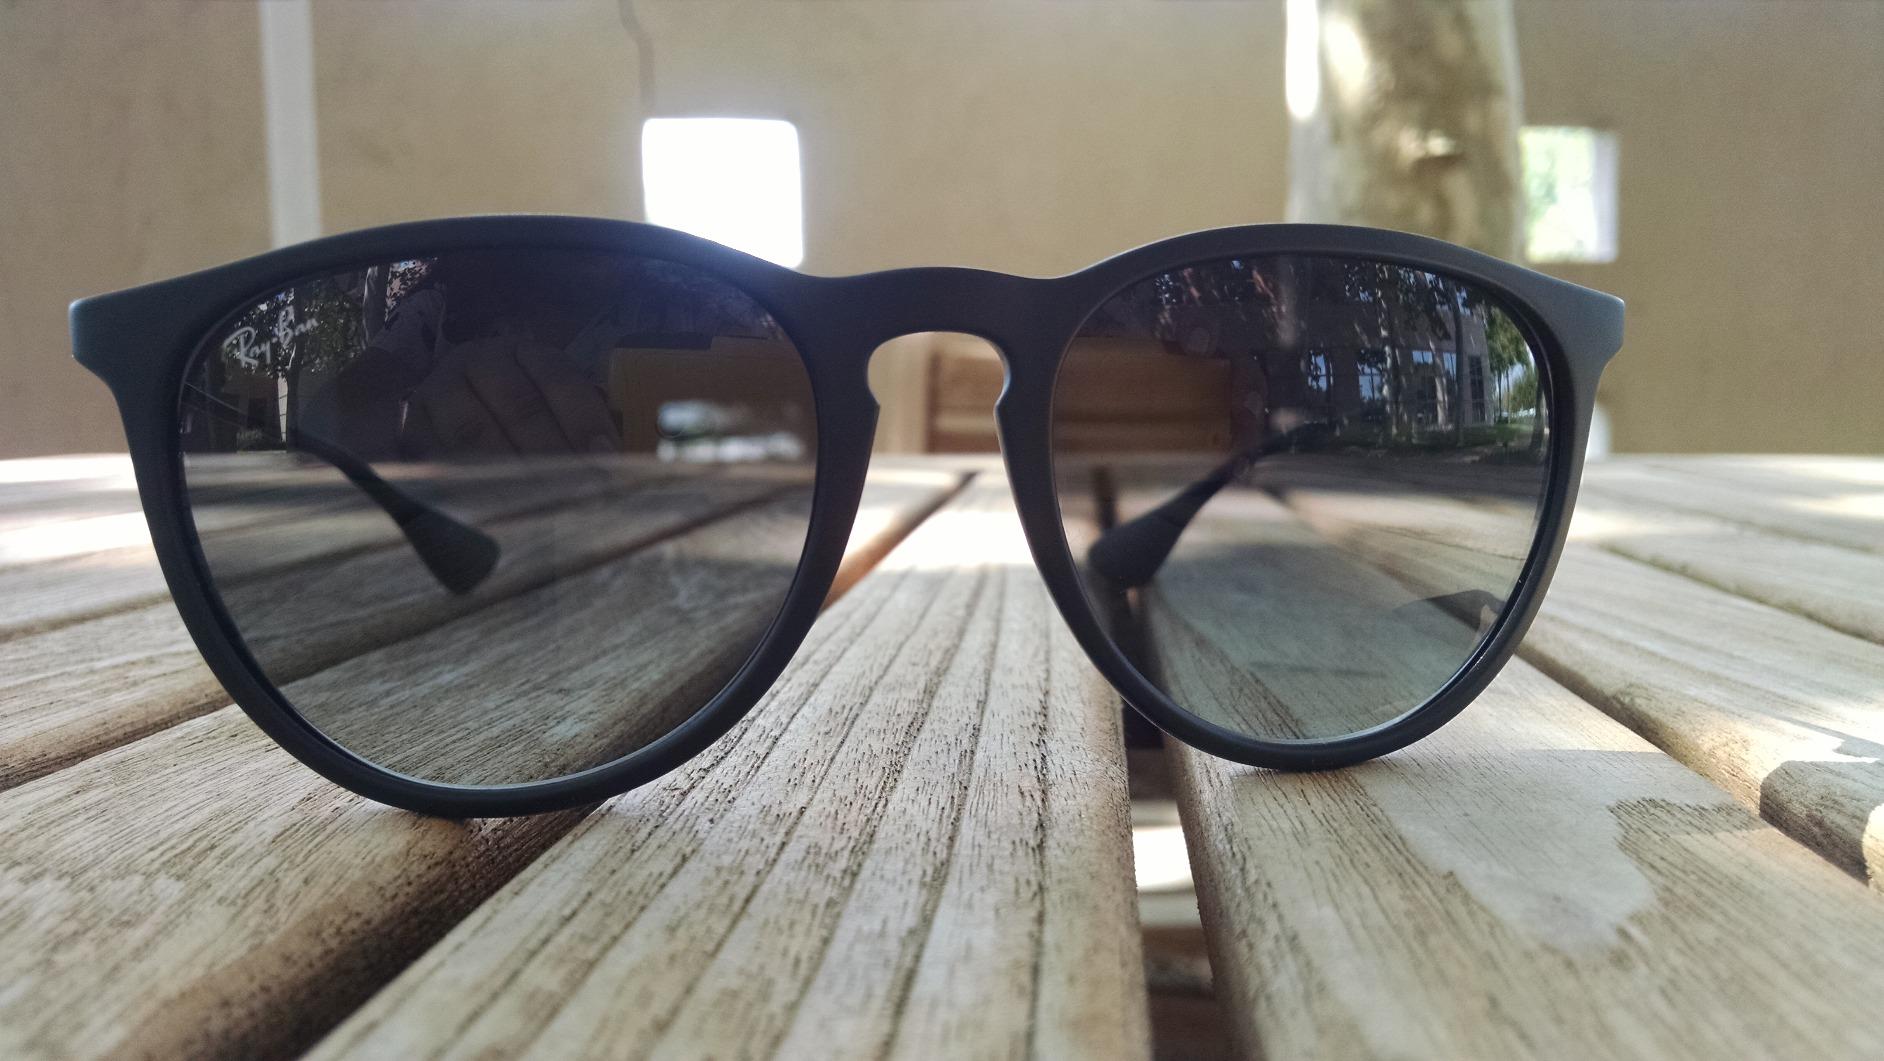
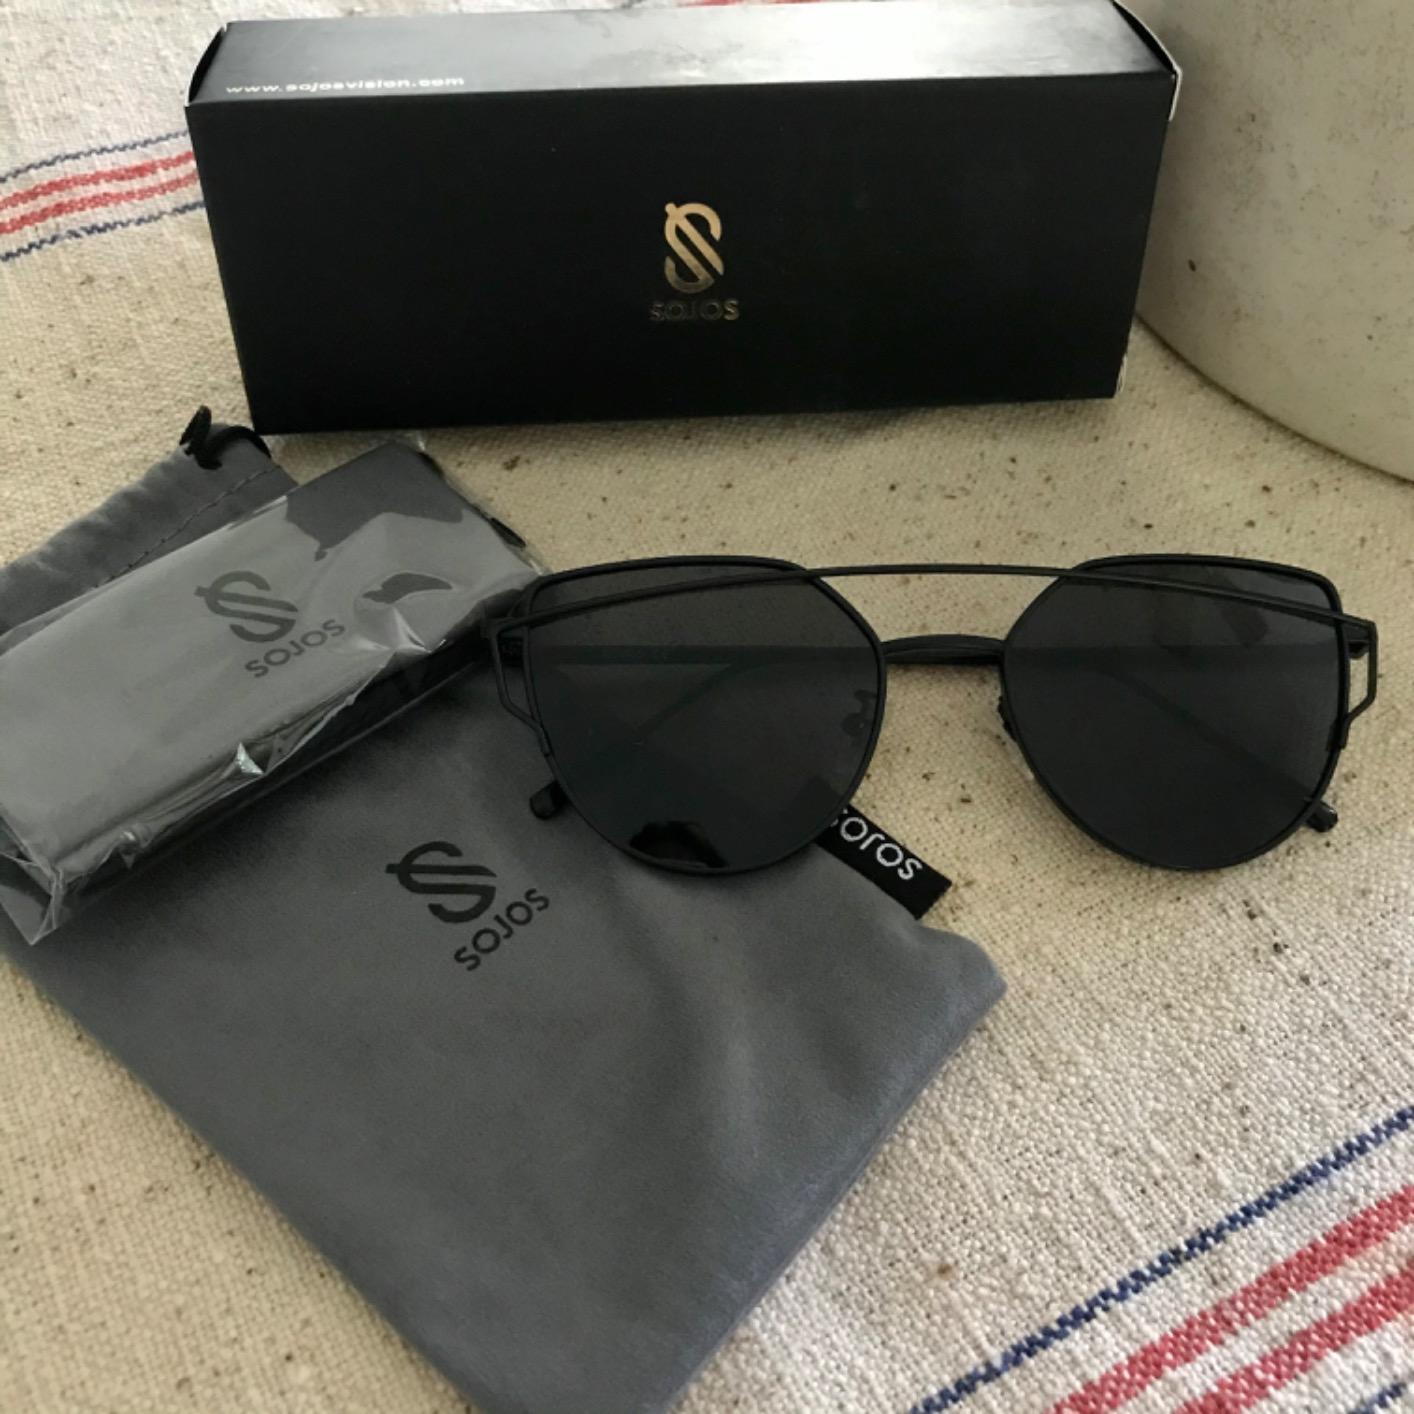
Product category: accessories_sunglasses
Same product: no